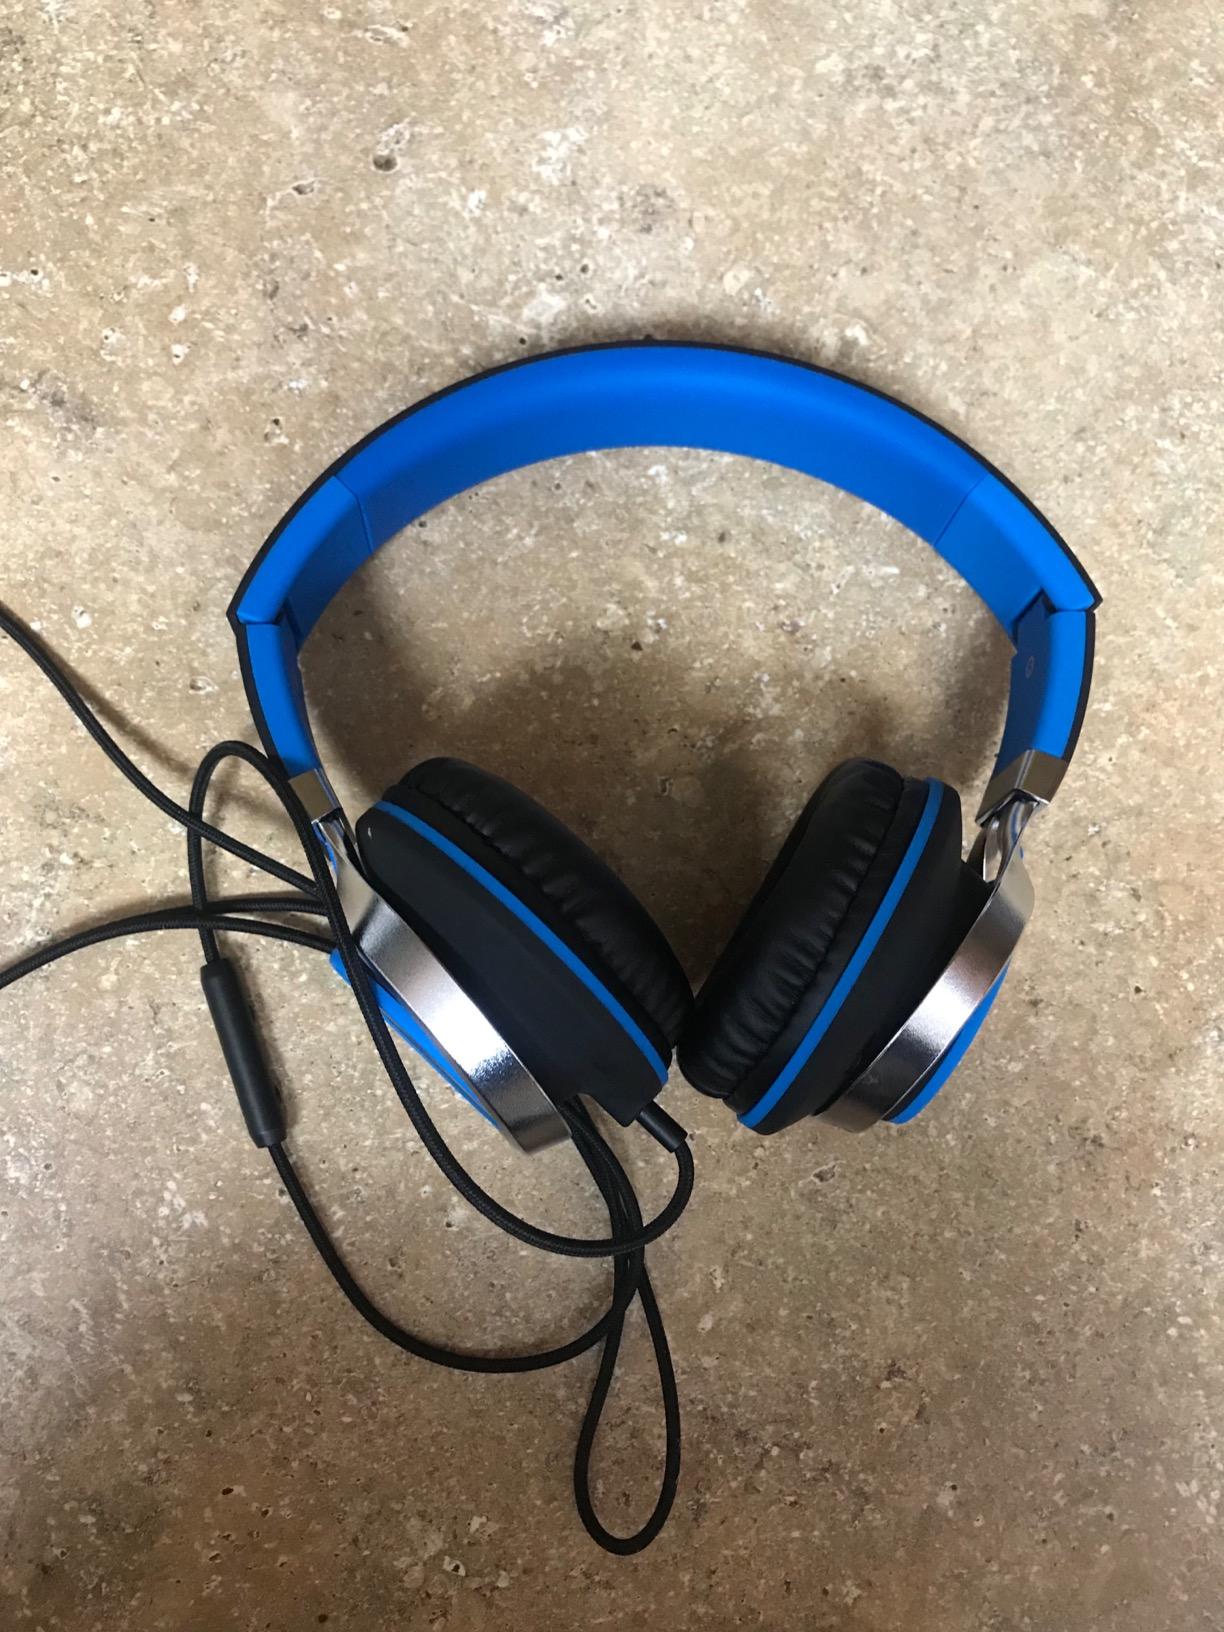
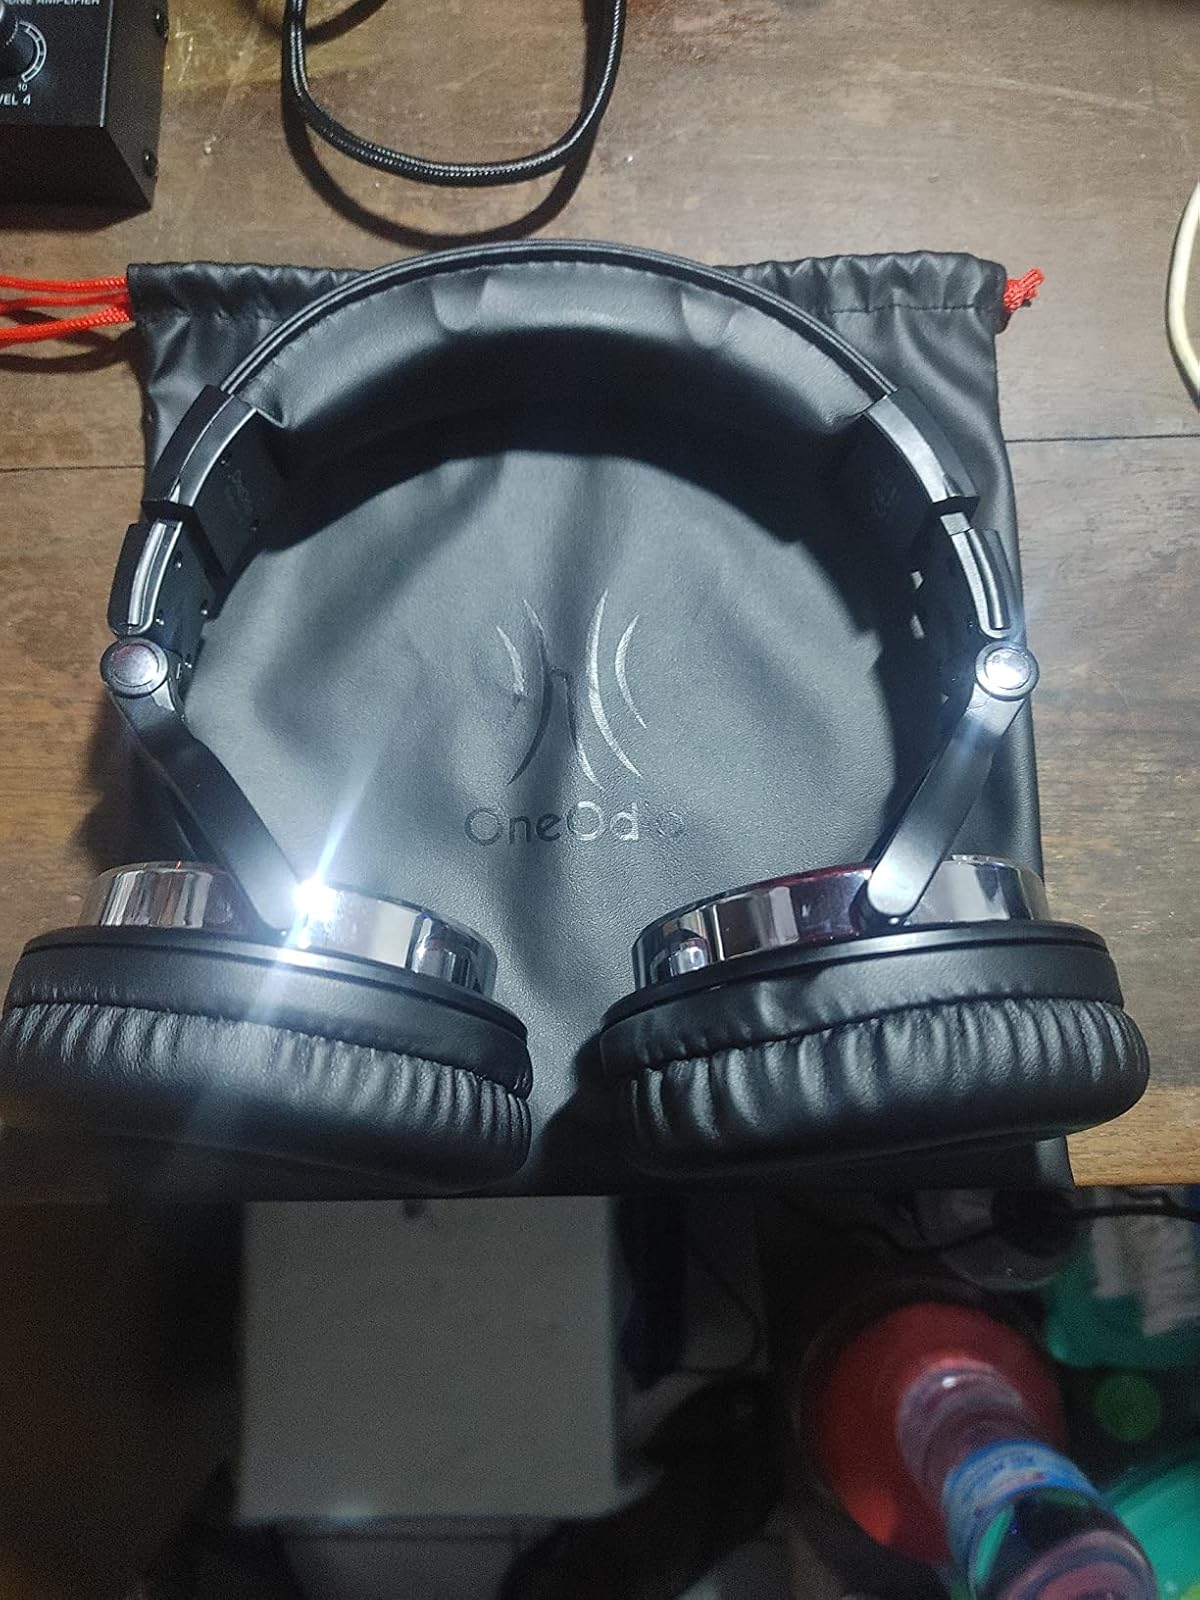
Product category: headphones
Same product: no